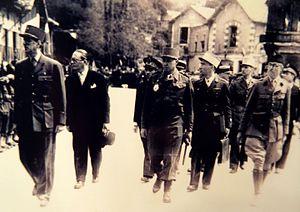
Le 25 avril 1945, à Saint-Palais-sur-Mer, le général de Gaulle passe en revue des troupes qui ont participé à la conquête de Royan. A cette occasion il fait Henri Adeline compagnon de la libération. De gauche à droite
Edgard de Larminat est un général français, qui combattit lors des deux guerres mondiales. Compagnon de la Libération, il est l'un des premiers militaires français à rejoindre les forces françaises libres en 1940.
La Fondation de la France libre est une fondation française créée en 1994 afin d'assurer la pérennité des traditions, des valeurs morales et de l'idéal de la France libre. Reconnue d'utilité publique par décret du Premier ministre le 16 juin 1994, elle a succédé à l'Association des Français libres le 18 juin 2000.
Henri Adeline est un général et un résistant français. Il combattit dans les rangs de l'armée de terre française pendant les deux guerres mondiales, et s'engagea à partir de 1943 dans les maquis de Dordogne puis, lors de la Libération, combattit dans le sud-ouest et contre les poches allemandes de Royan et de la Rochelle. Il est Compagnon de la Libération.
La famille de Larminat olim Larminat est une famille française qui a obtenu un titre de baron en 1860 par confirmation d'un titre de 1828.